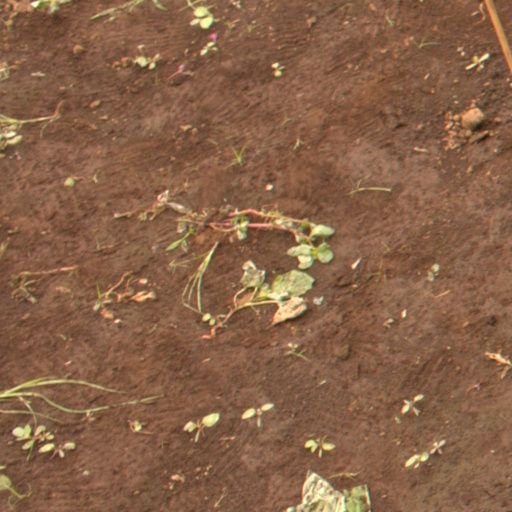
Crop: soybean